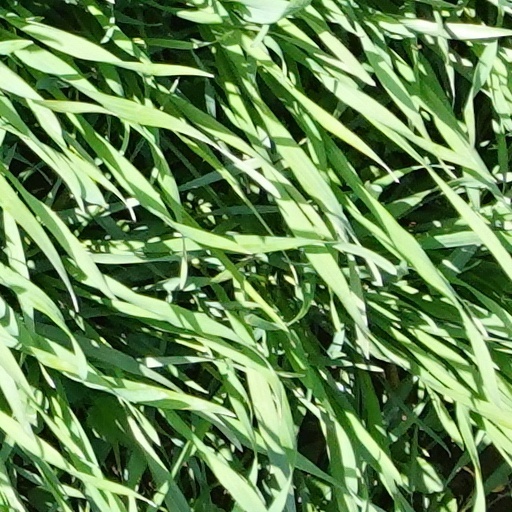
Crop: wheat